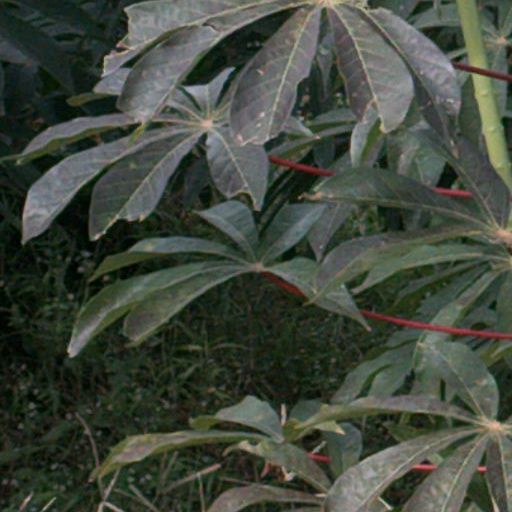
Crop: cassava